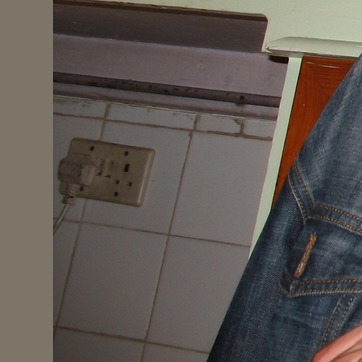
Material: tile